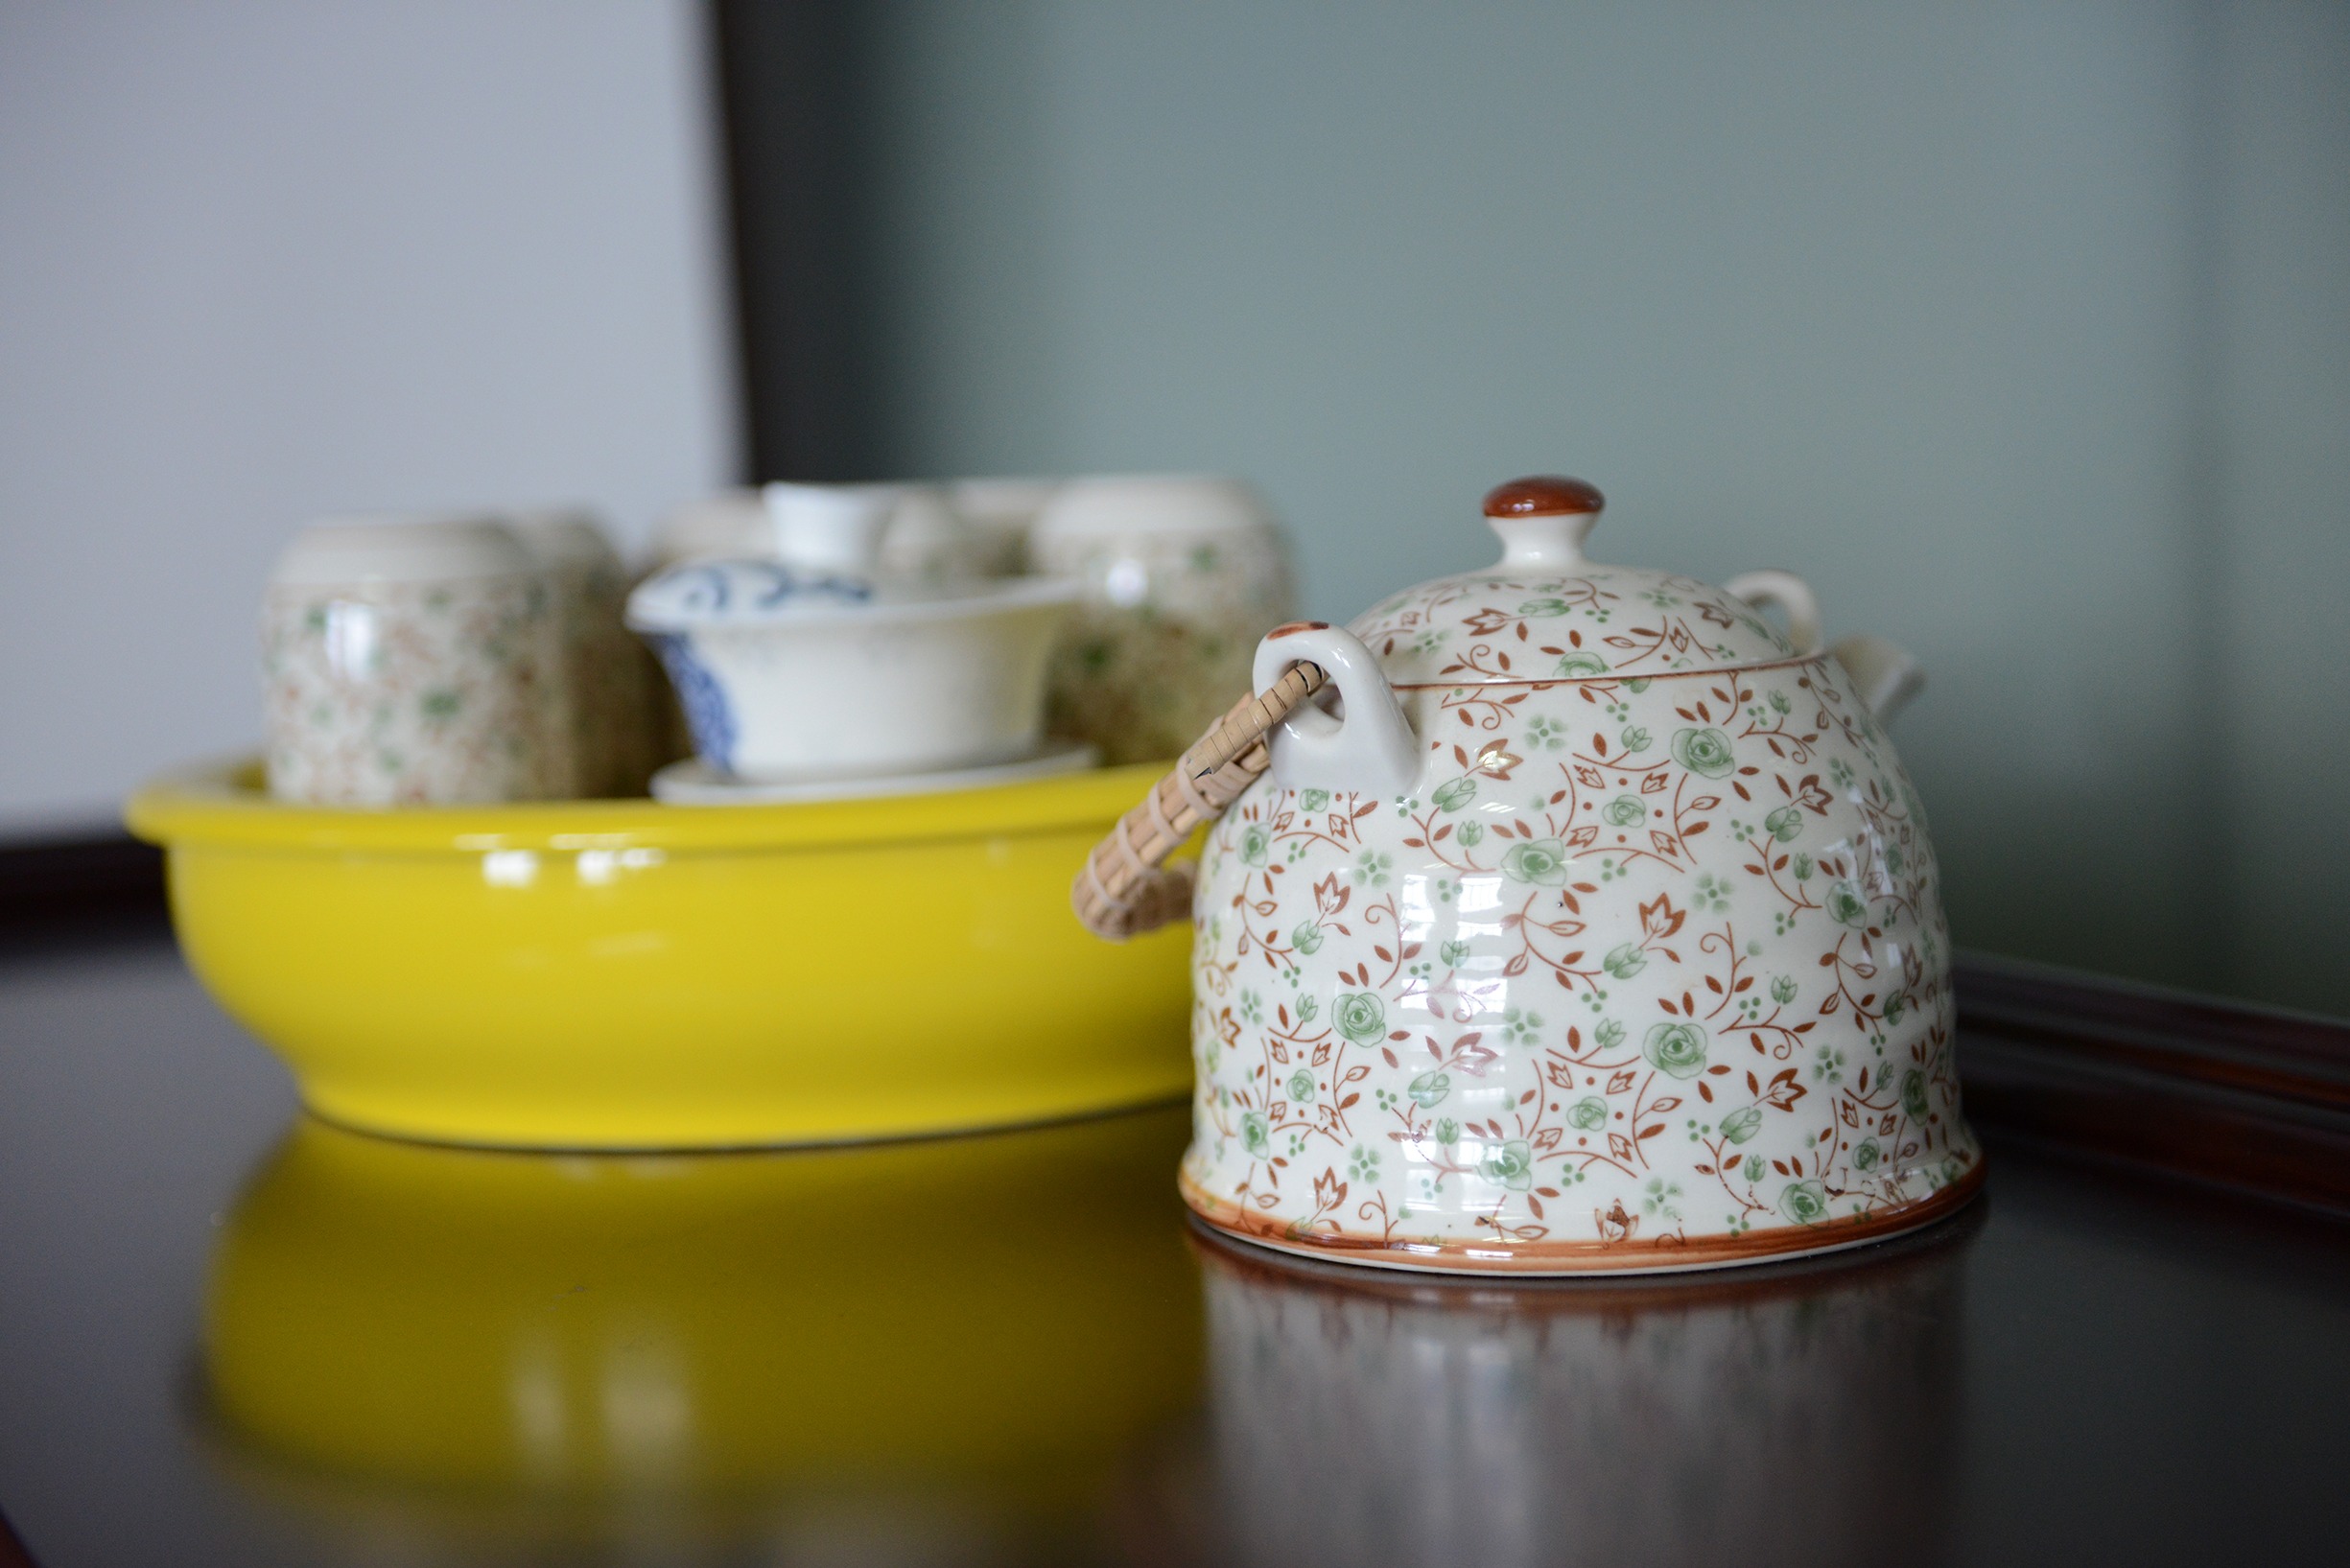
teapot, green, ceramic, yellow, lighting, tableware, tea set, tea cup, art, design, porcelain